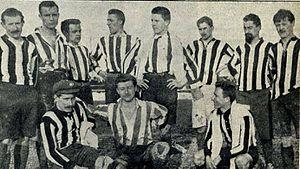
La saison 1910-1911 du Foot-Ball Club Juventus est la douzième de l'histoire du club, créé quatorze ans plus tôt en 1897.